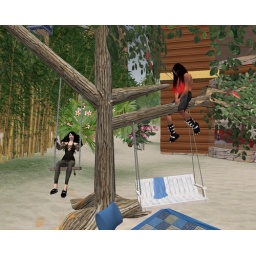
me and kitten chilling in her house